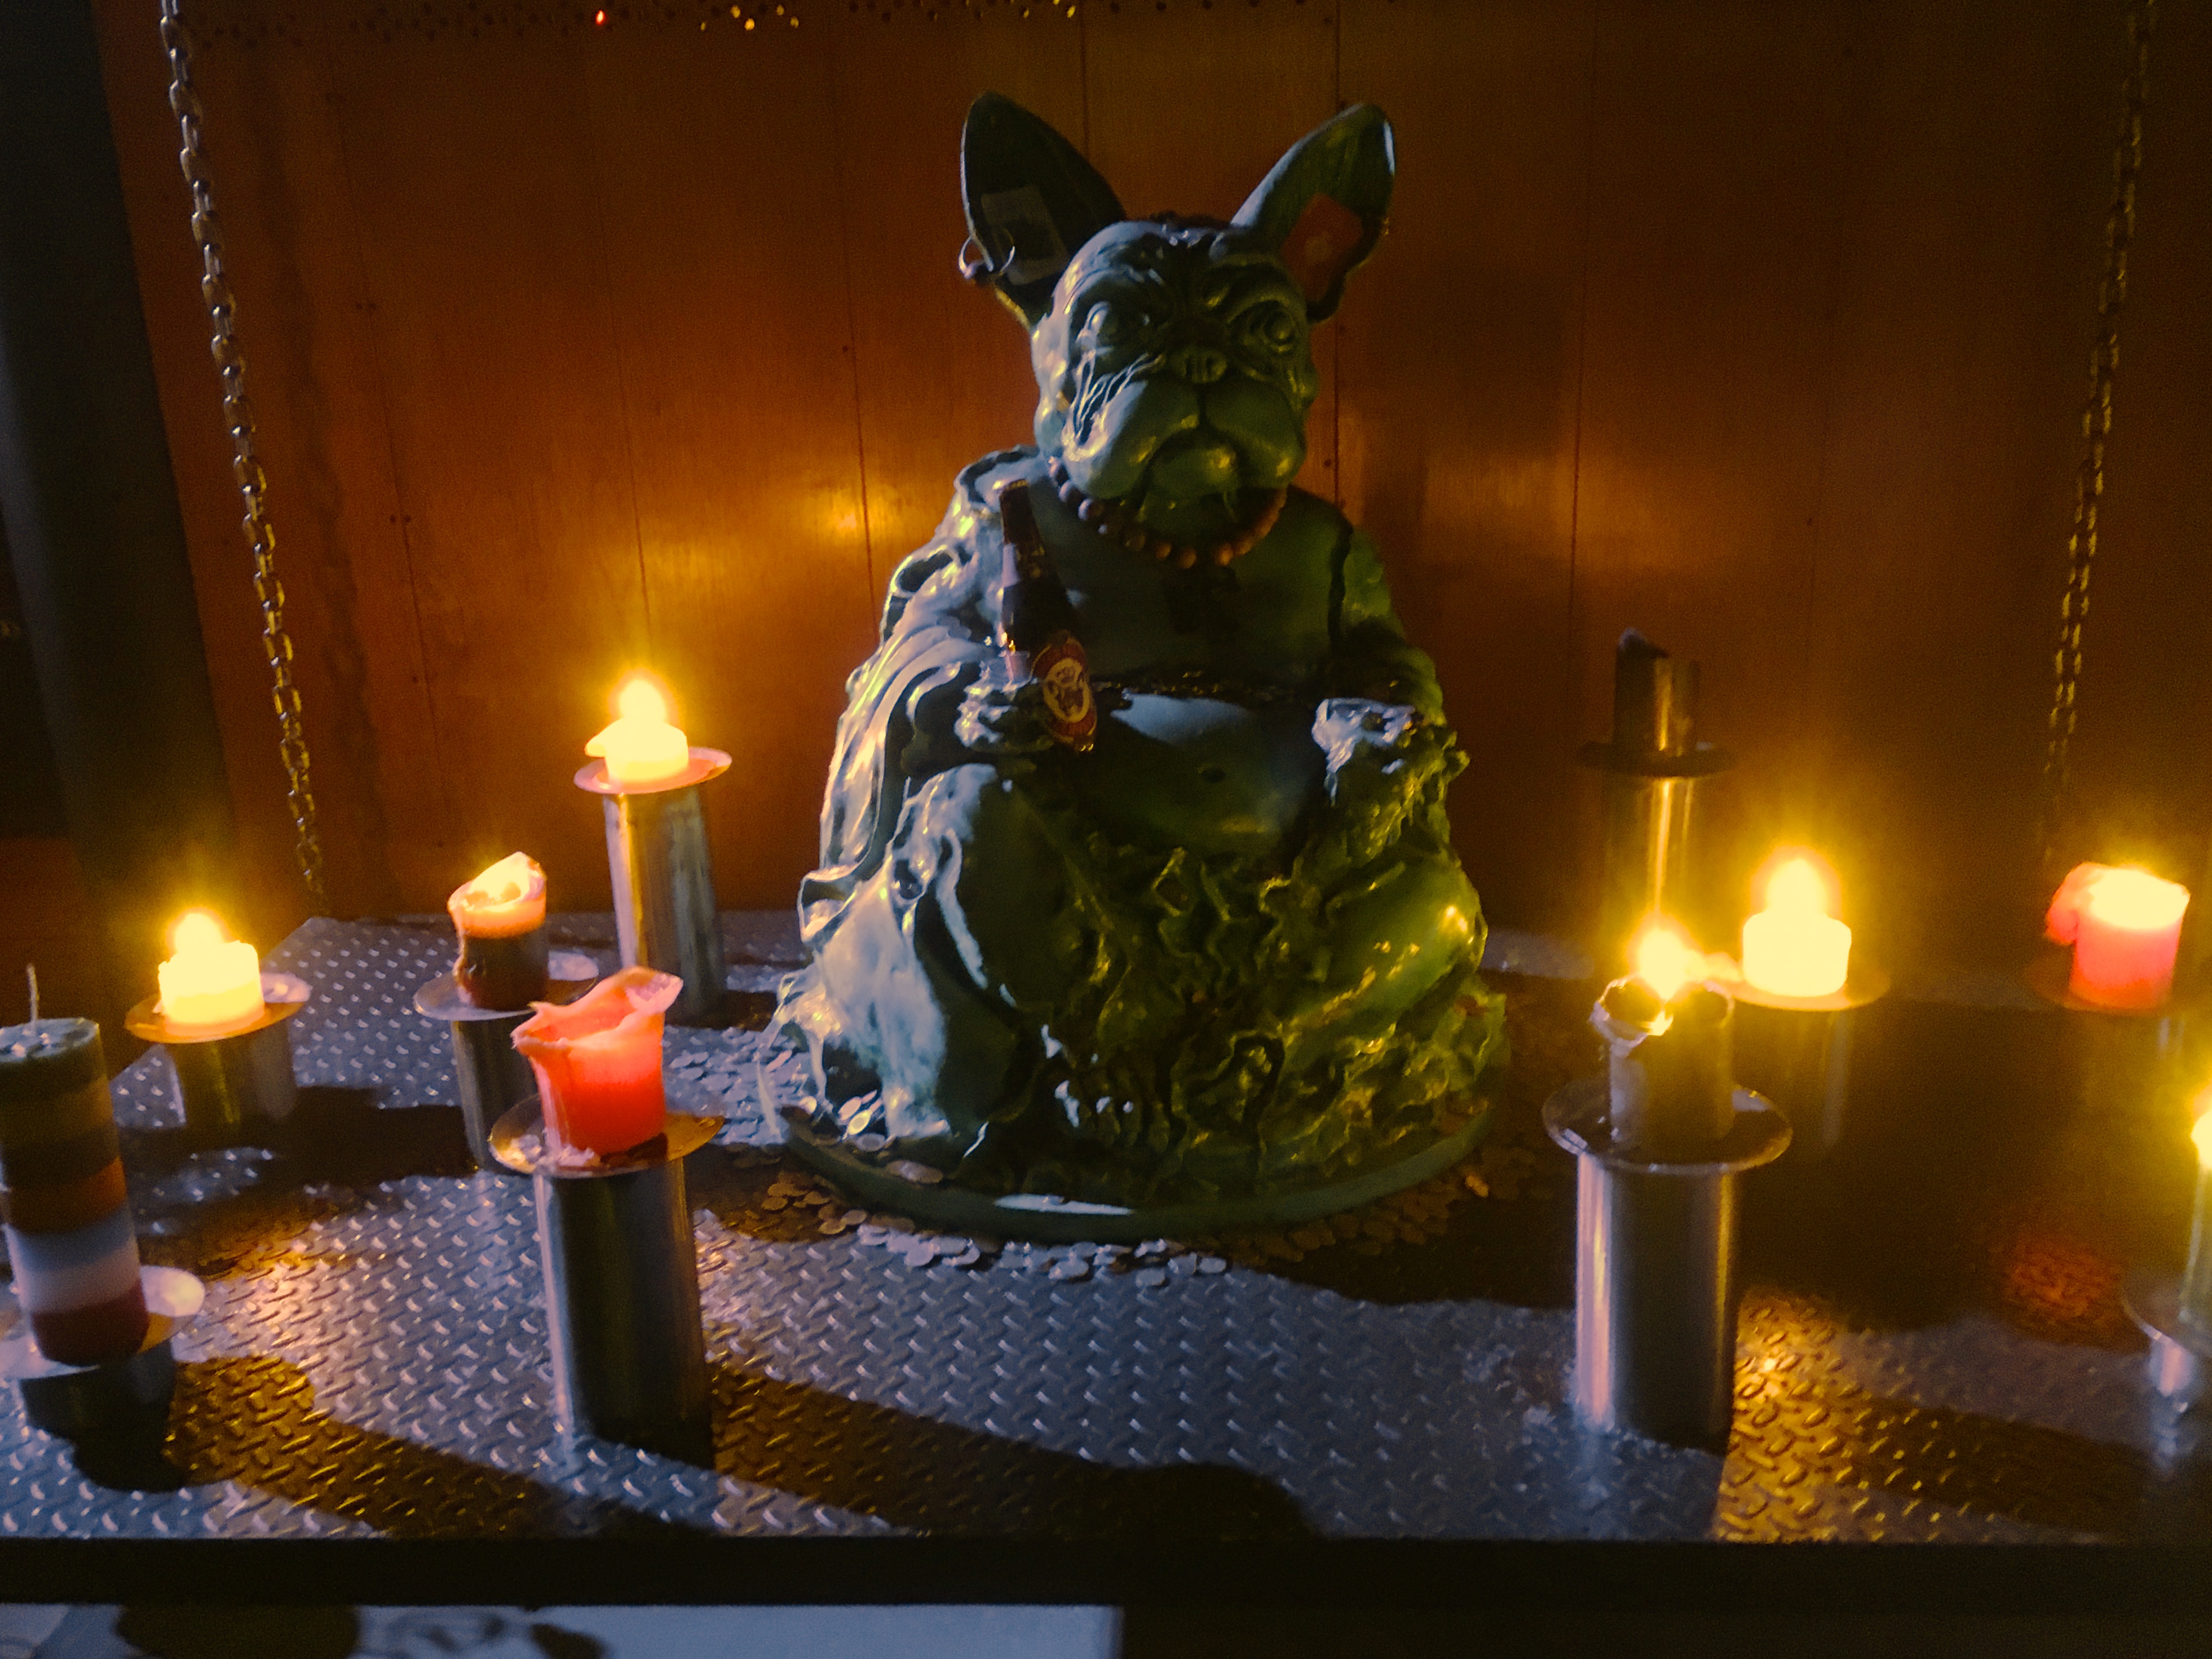
light, night, holiday, darkness, christmas, lighting, screenshot